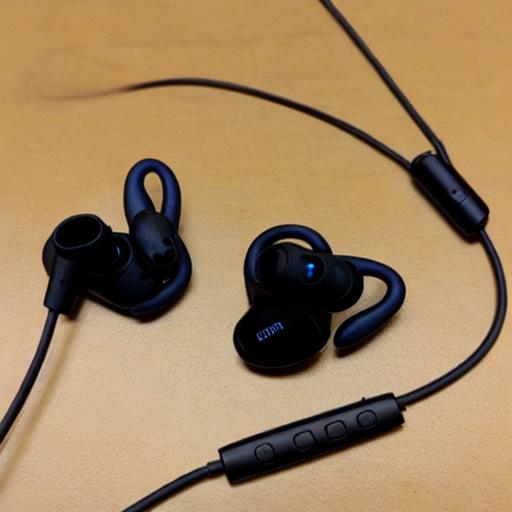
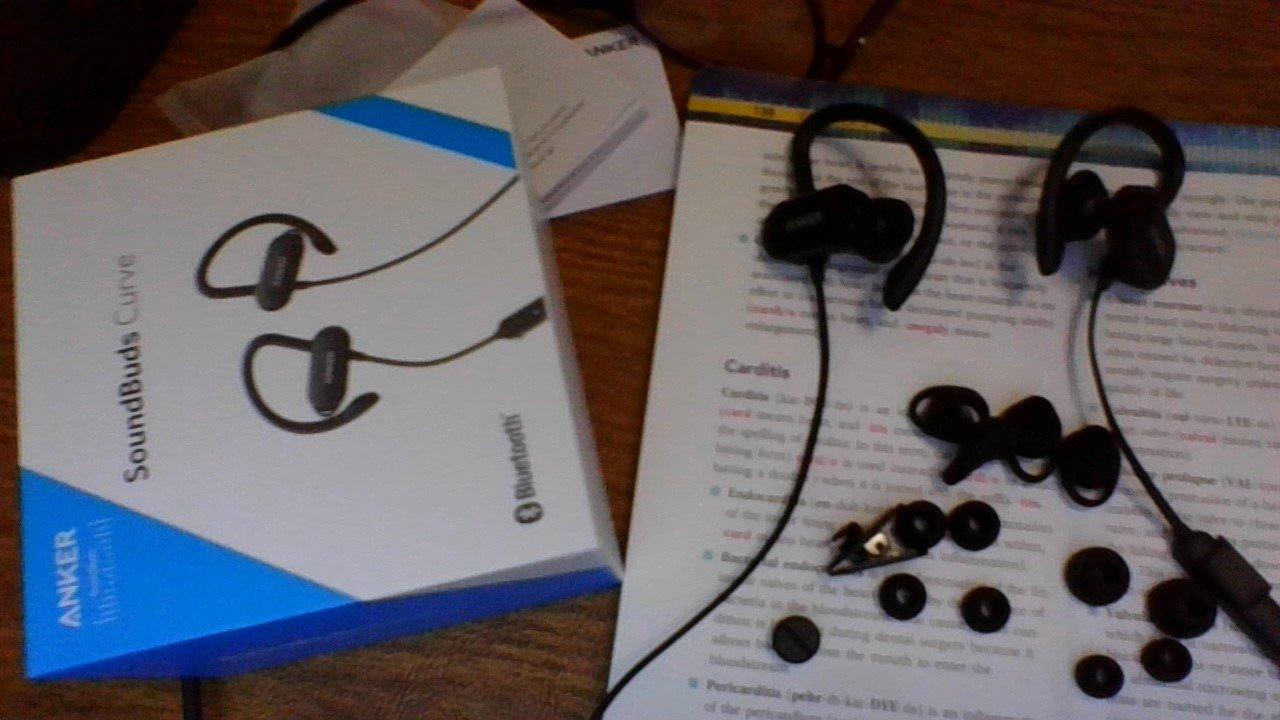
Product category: headphones
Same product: no